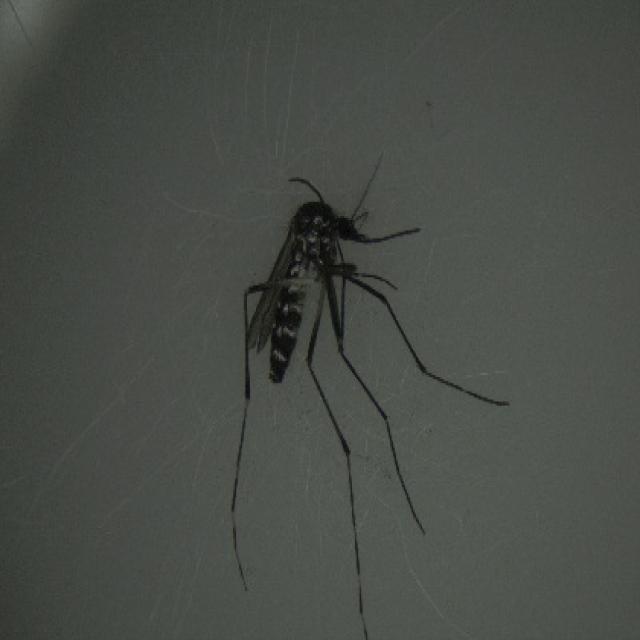
Species: aedes_albopictus